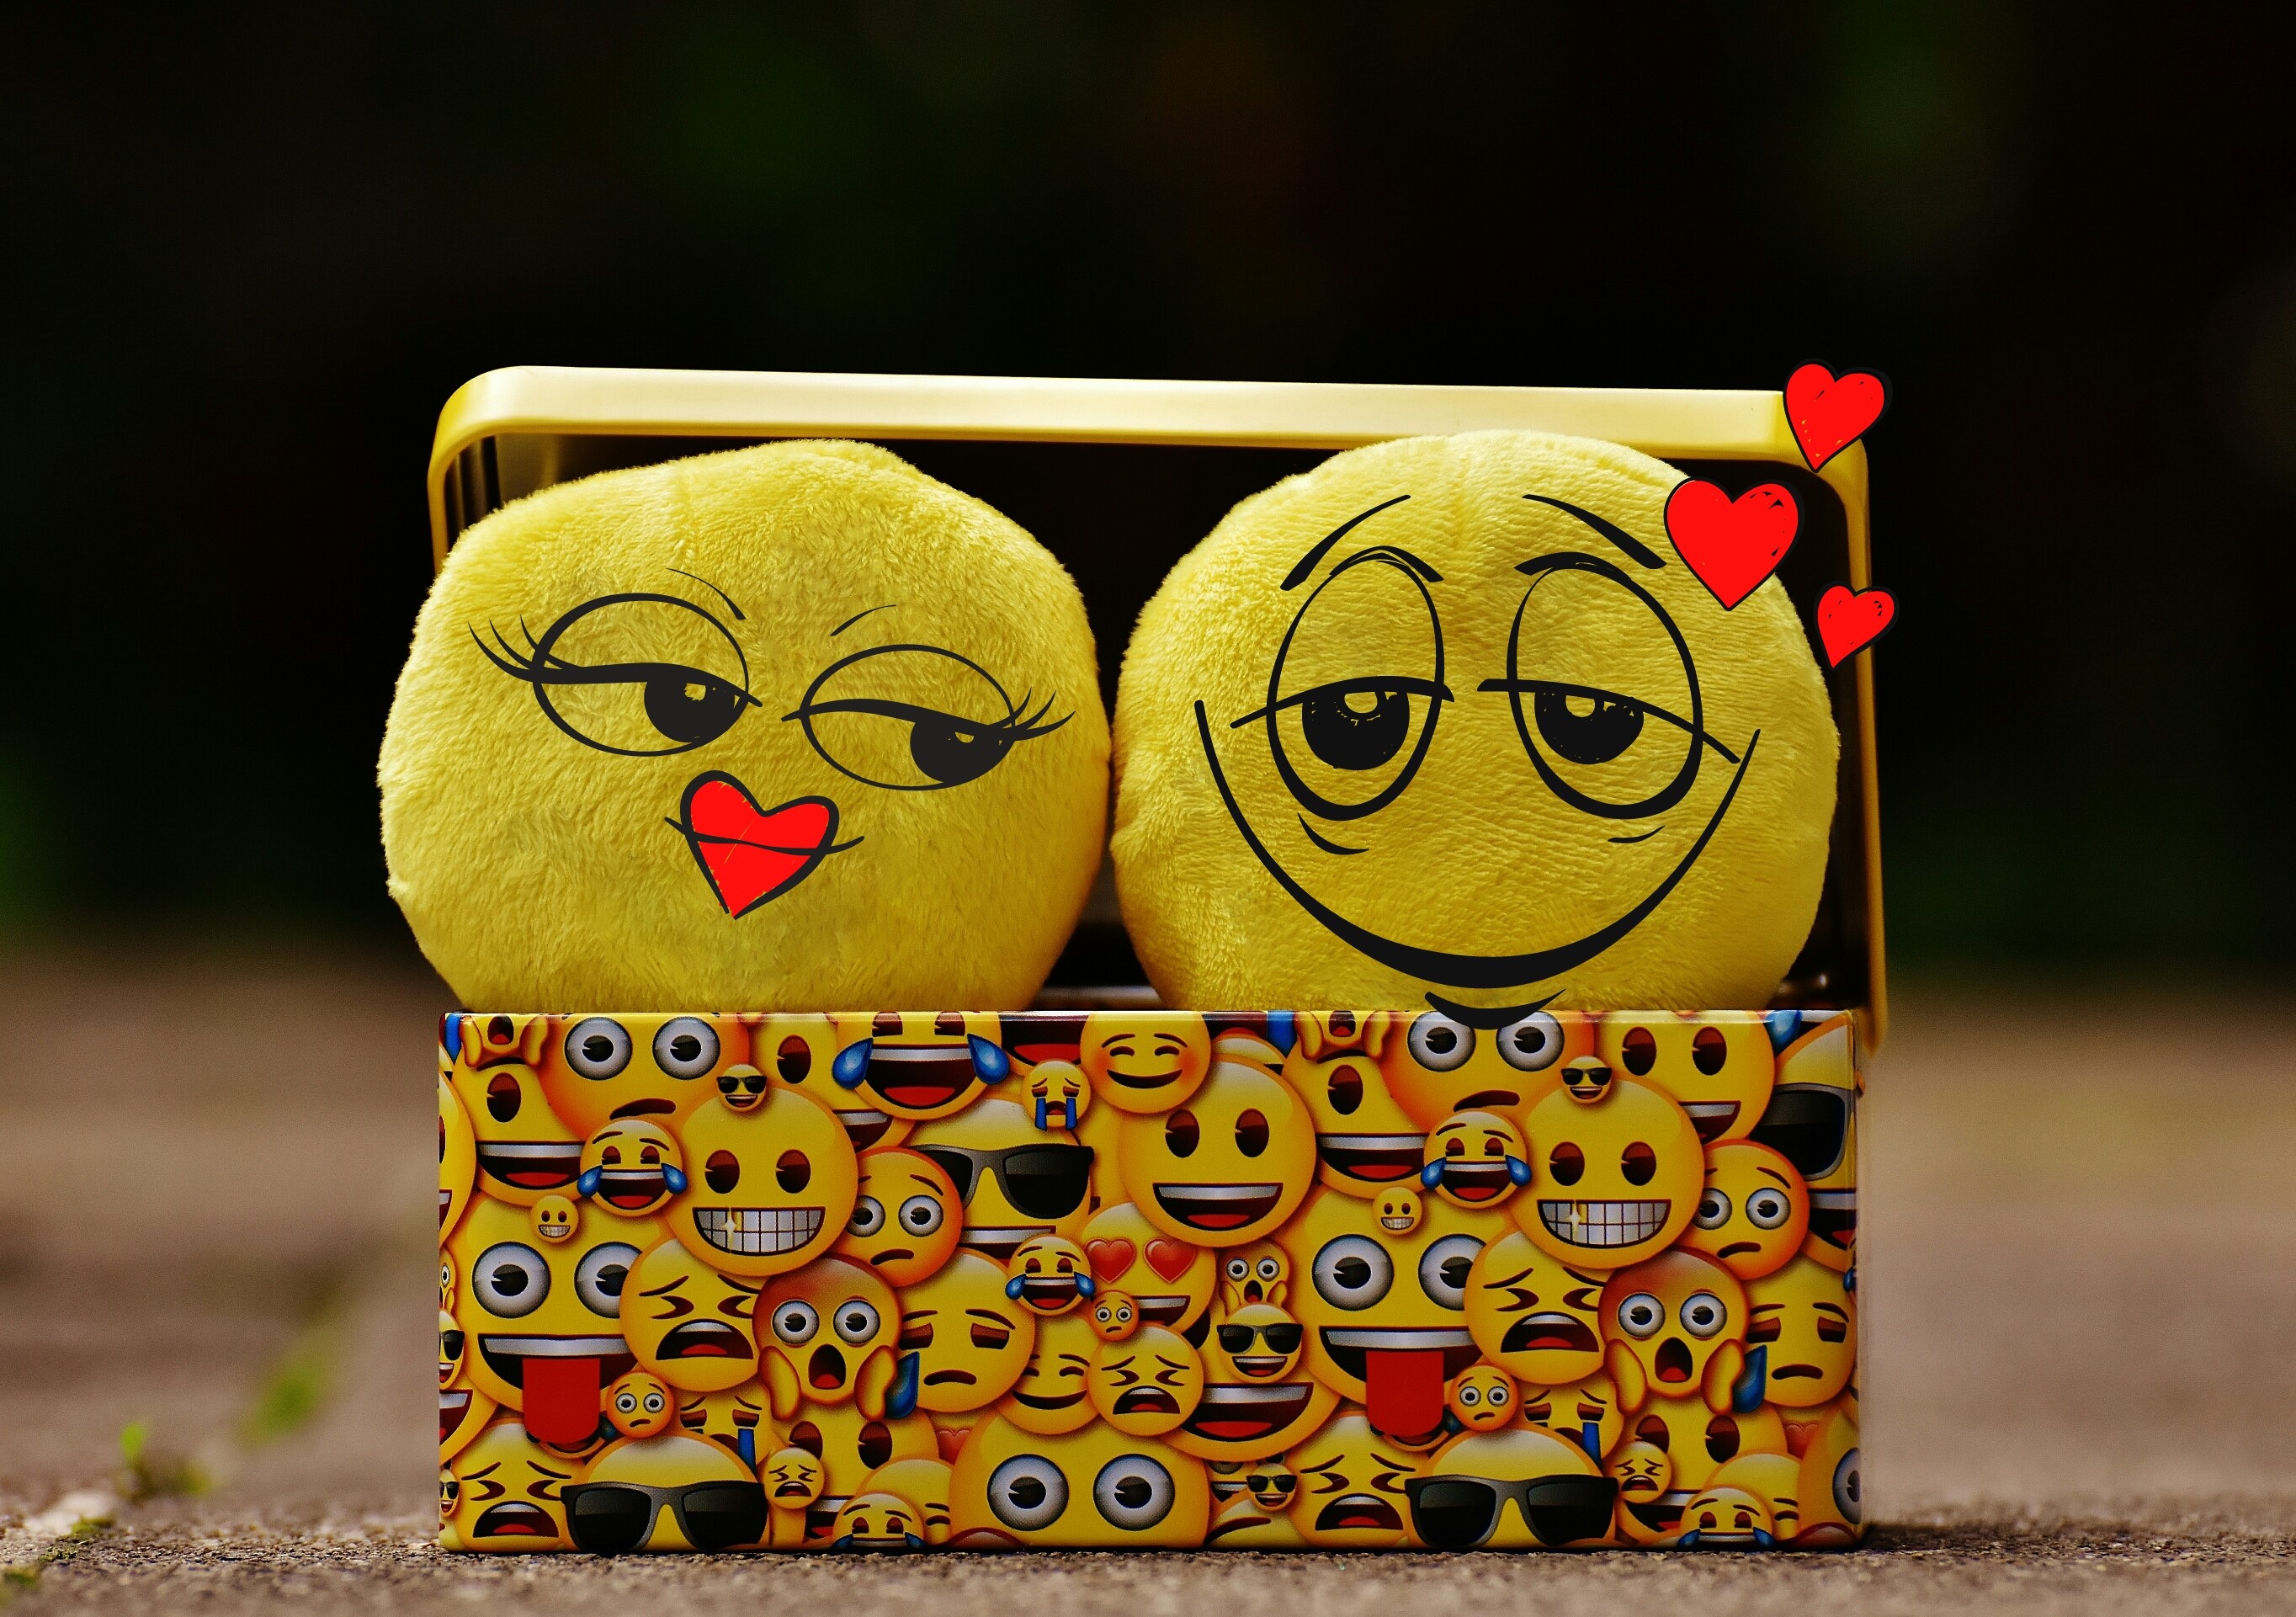
love, romance, yellow, together, toy, affection, funny, feelings, cartoon, smiley, combines, smilies